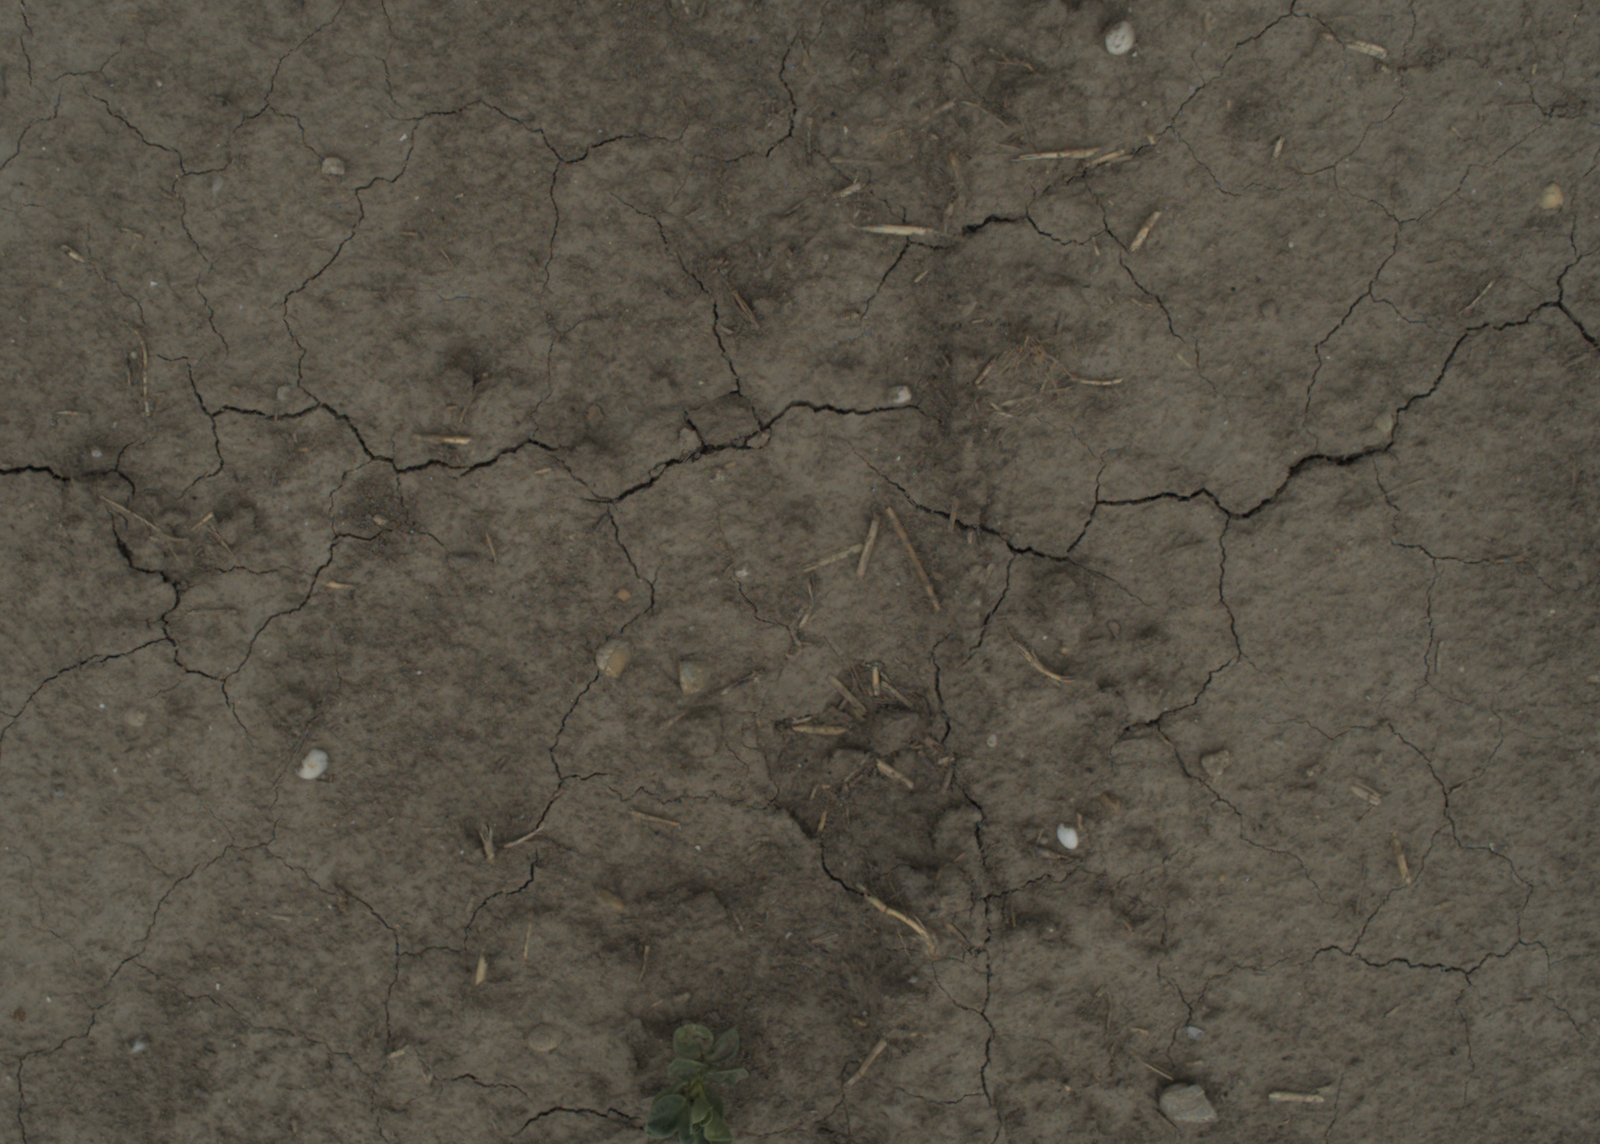
Capture date: 05.07.2021 13:28:30
Weather: cloudy
Wind: medium
Seeding date: 08.06.2021
Plant canopy height (mm): 961